History of laptops

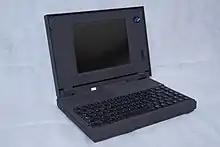
ThinkPad 300 (1992)

The Apple PowerBook series, introduced in October 1991, pioneered changes that are now "de facto" standards on laptops, including room for a palm rest.